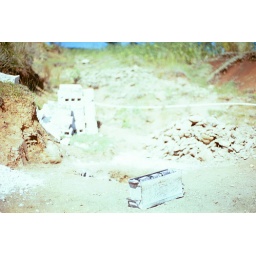
YOu make the blocks in place, and start building once you've made enough. On the road to the school, over-exposed.